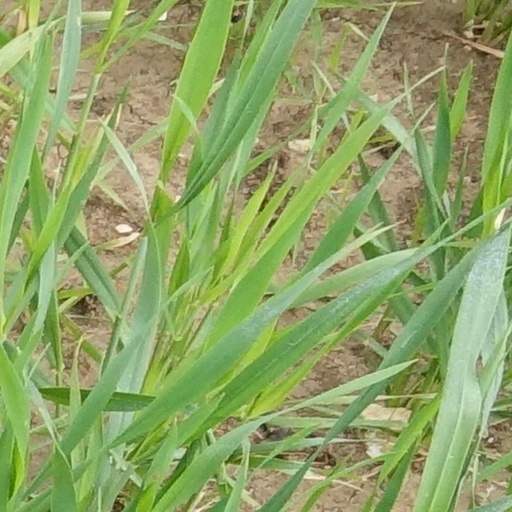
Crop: wheat